Serbian language

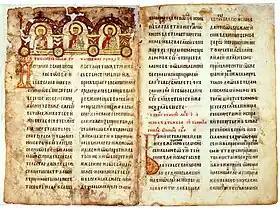
"Miroslavljevo jevanđelje" (The Gospel of Miroslav), a manuscript,

Serbian literature emerged in the Middle Ages, and included such works as "Miroslavljevo jevanđelje" (Miroslav's Gospel) in 1186 and "Dušanov zakonik" (Dušan's Code) in 1349. Little secular medieval literature has been preserved, but what there is shows that it was in accord with its time; for example, the "Serbian Alexandride", a book about Alexander the Great, and a translation of "Tristan and Iseult" into Serbian. Although not belonging to the literature proper, the corpus of Serbian literacy in the 14th and 15th centuries contains numerous legal, commercial and administrative texts with marked presence of Serbian vernacular juxtaposed on the matrix of Serbian Church Slavonic.